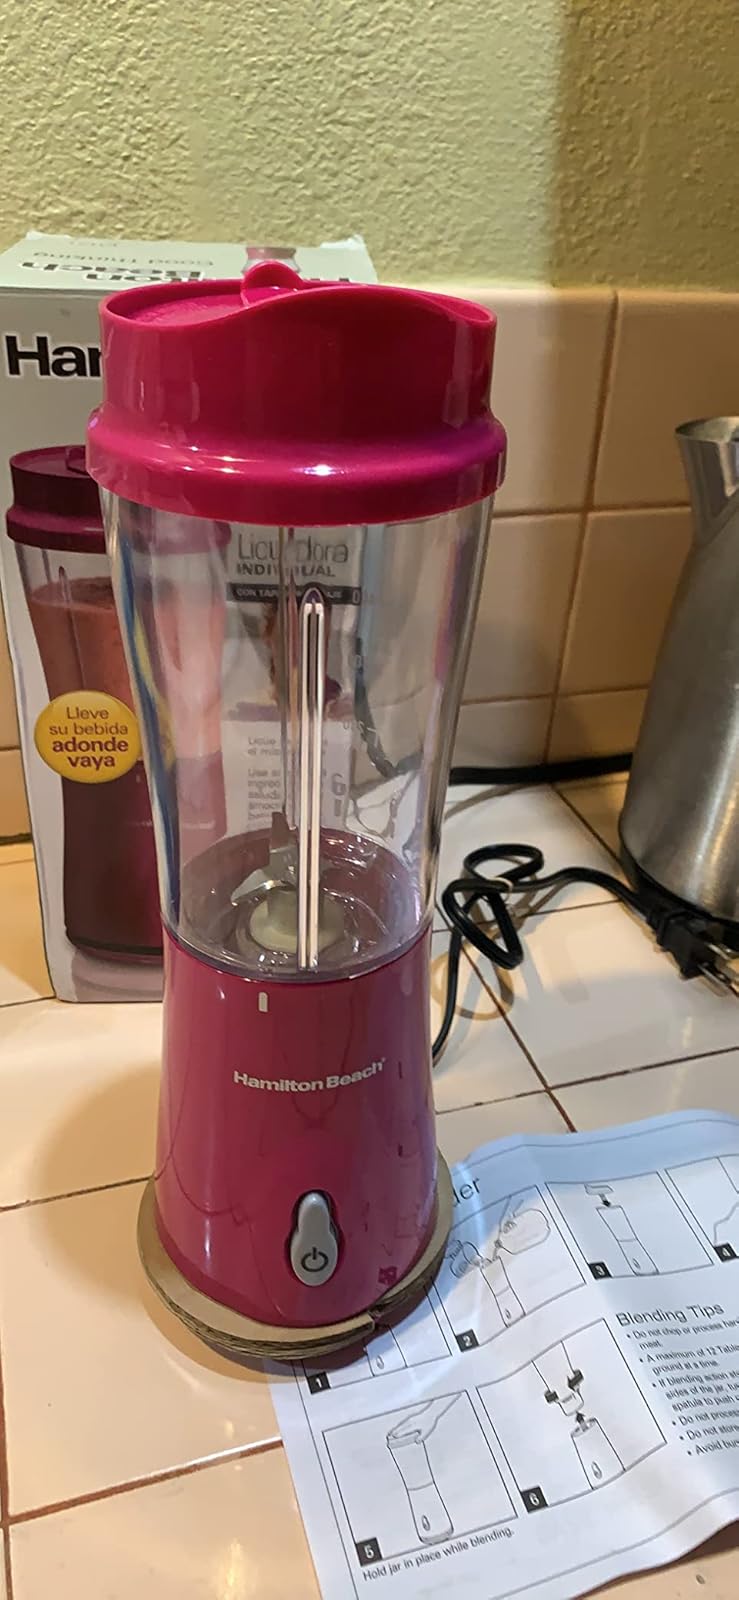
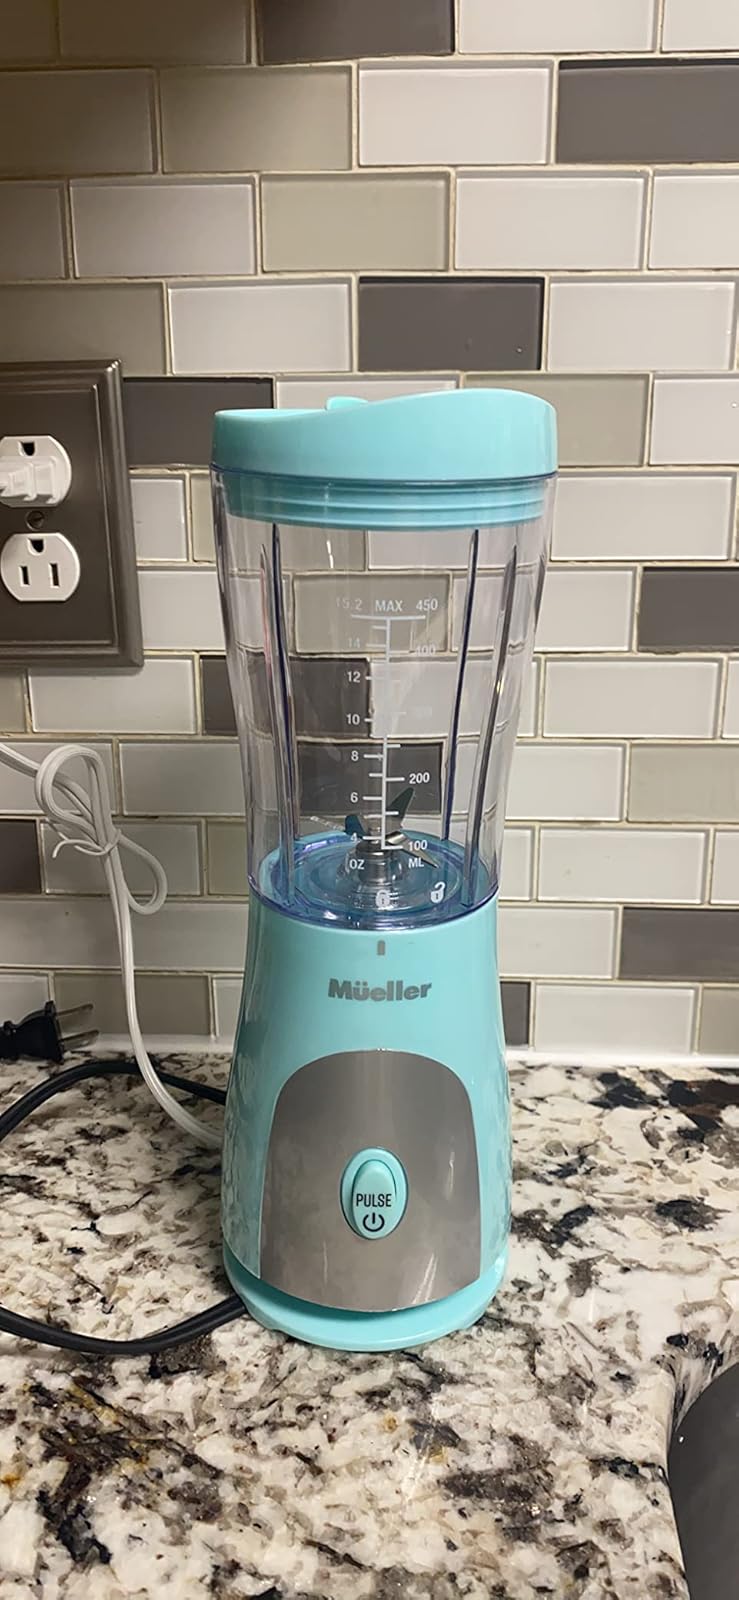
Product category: items_blender
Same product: no